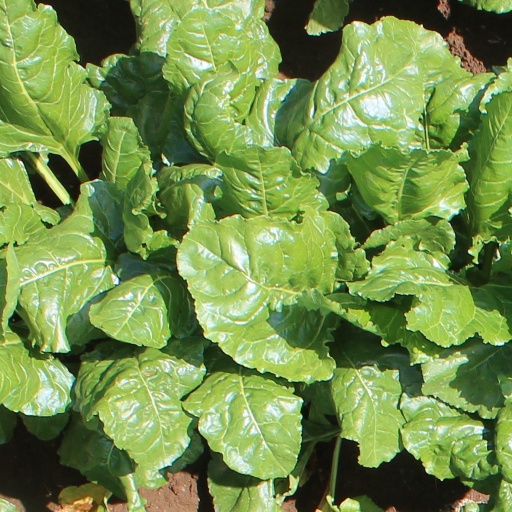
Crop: sugar beet